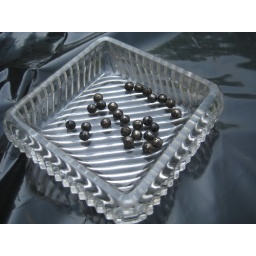
Ball bearings in ash tray on plastic bag